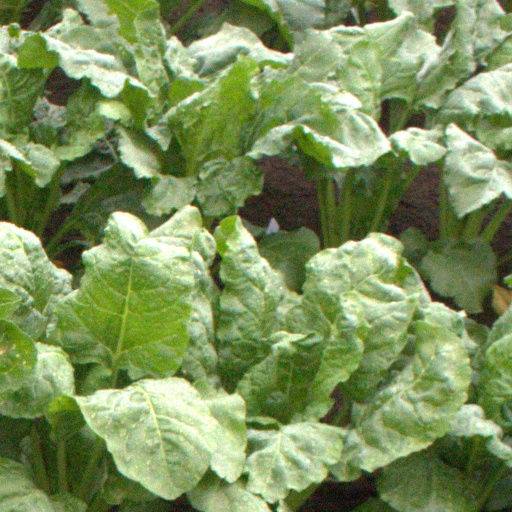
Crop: sugar beet